List of Star Wars planets and moons

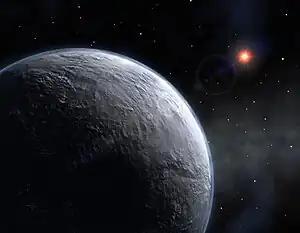
ESO artist's impression of OGLE-2005-BLG-390Lb, an exoplanet compared to the ice planet Hoth

The discovery of exoplanets in the real-world universe gained pace in the early 21st century. In 2015, the US space agency NASA published an article which stated that many of the newly discovered astronomical bodies possessed scientifically confirmed properties that are similar to planets in the fictional "Star Wars" universe.